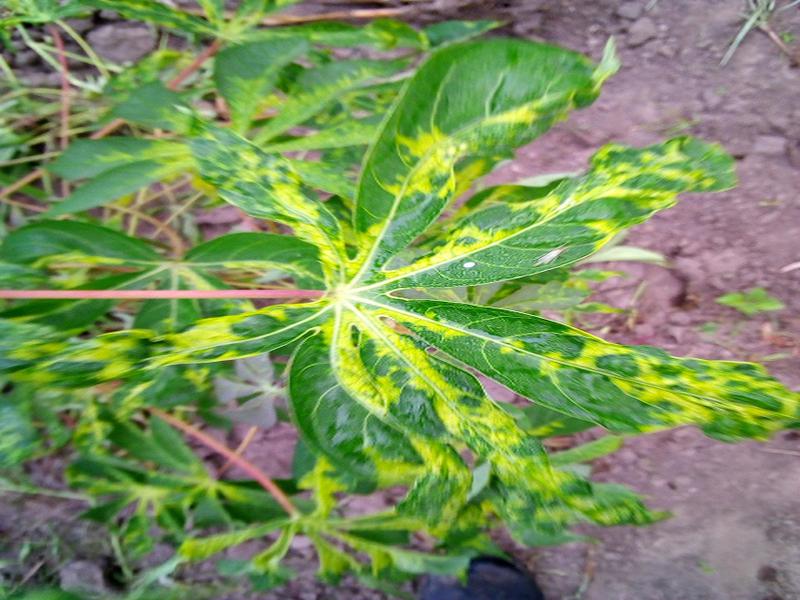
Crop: cassava
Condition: mosaic_disease